Sky position (RA, Dec in degrees): 212.893, 8.591
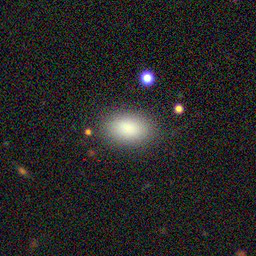
Galaxy morphology: In-between Round Smooth Galaxies